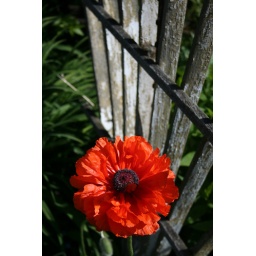
our first spring in the house slowly reveals what has been waiting out the winter in the flower beds